Bat Yam

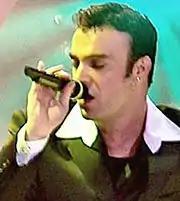
David D'Or

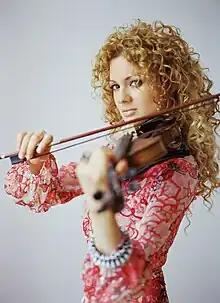
Miri Ben-Ari

In 2016, the municipality approved an urban renewal plan in the Ramat HaNasi neighborhood, adding 950 high-end apartments.